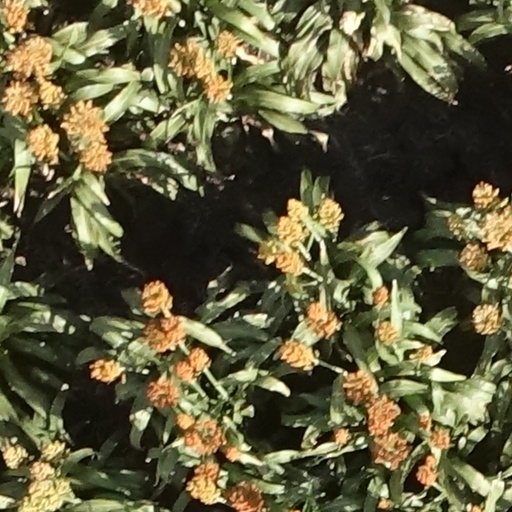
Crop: sorghum